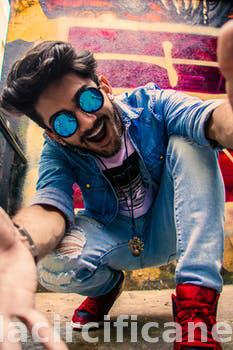
Label: Watermark